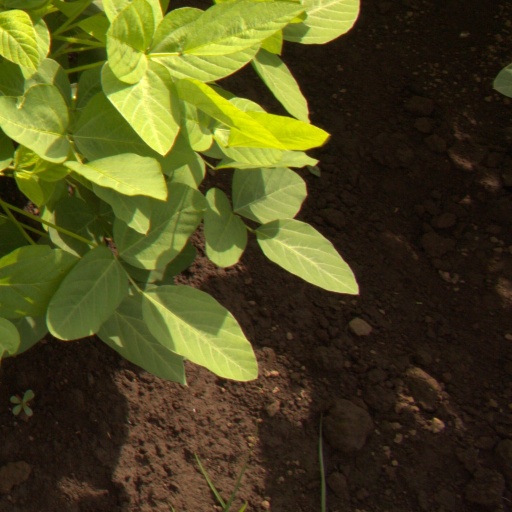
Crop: soybean